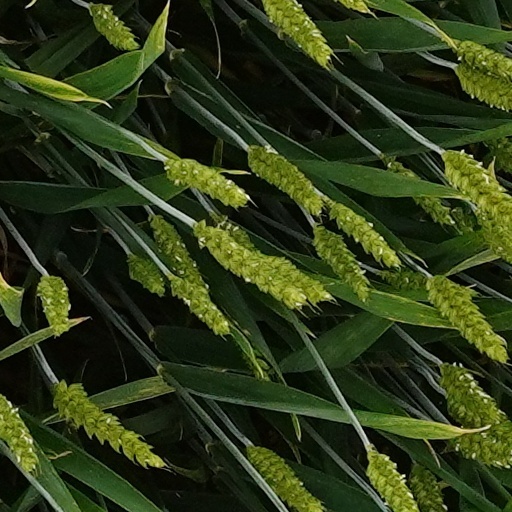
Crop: wheat